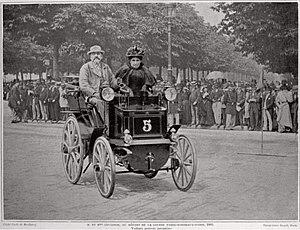
Voiture d'Émile Levassor, arrivée première de la course Paris-Bordeaux-Paris de 1895.
La course Paris-Bordeaux-Paris du 11 juin 1895 est considérée comme la véritable première grande course automobile de l'histoire, bien qu'un mois plus tôt, le 18 mai en Italie, cinq concurrents prennent le départ de la course de Turin à Asti, un aller-retour de 93 kilomètres, et qu'en 1894, un concours automobile de Paris à Rouen, ait eu lieu mais n'était pas une course. Elle est aussi considérée rétrospectivement comme étant le premier Grand Prix automobile de l'A.C.F..
Émile Constant Levassor, né le 21 janvier 1843 à Marolles-en-Hurepoix et mort le 14 avril 1897 à Paris, est un ingénieur français.